Jim Madden

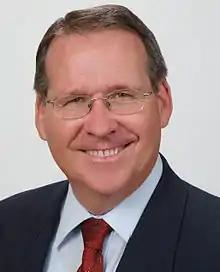
Madden in 2014

James Edward Madden (born 12 April 1958) is an Australian politician. He was the Labor member for Ipswich West in the Queensland Legislative Assembly from 2015 to 2024.